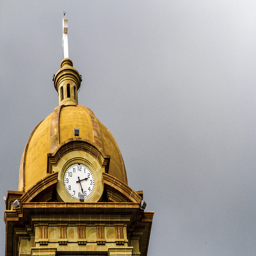
A tall clock tower with a large  yellow dome.
A building with a large clock on it.
Clock at the top of a domed structure with a cross at its peak.
Clock on the face of a building with an oval steeple.
An ornate golden tower of a building features a clock.